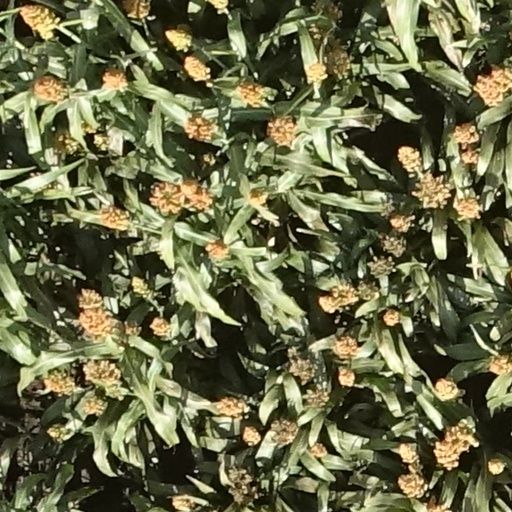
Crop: sorghum